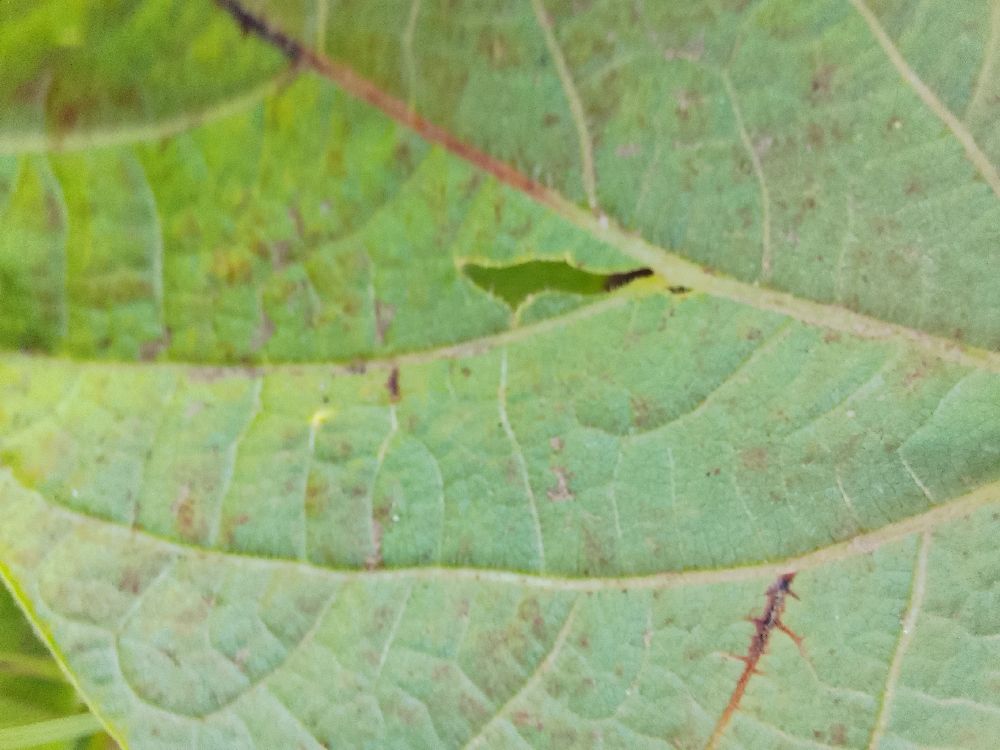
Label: anthracnose